Bovine vaginal prolapse

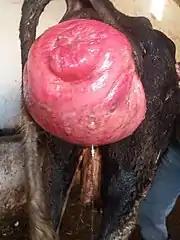

Bovine vaginal prolapse is a medical condition in cattle, characterised by an abnormally positioned (prolapsed) vagina. In most cases the bovine vaginal prolapse occurs near the time of calving, yet there are some examples of the vaginal prolapse in younger and non-pregnant animals. Another, but less common and more severe reproductive prolapse in cattle is so-called bovine uterine prolapse, where a uterus is the one being abnormally positioned.